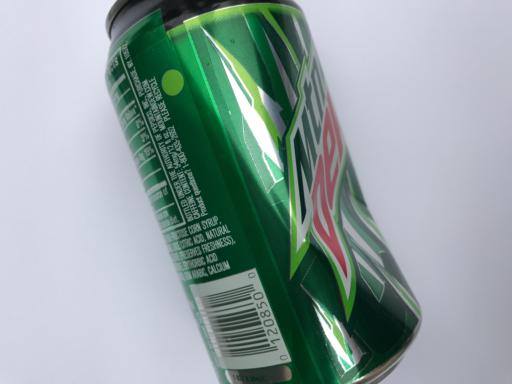
Waste category: metal